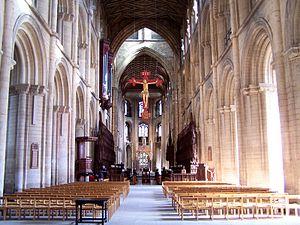
Le doyen de Peterborough est le président primus inter pares du chapitre de chanoines qui dirige la Cathédrale de Peterborough. Lors de la dissolution de l'abbaye de Peterborough en 1539 et de la refondation de l'église abbatiale en tant que cathédrale pour le nouvel évêque et le diocèse anglican de Peterborough, l'abbaye et la cathédrale ont été confiées à un doyen. L'actuel doyen de Peterborough est Chris Dalliston.